Shinano-Asano Station

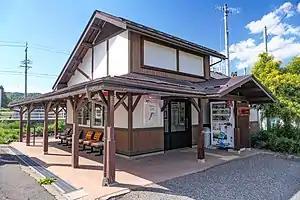
Shinano-Asano Station, May 2022

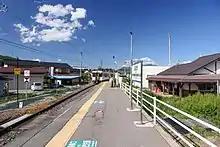
Station platform, May 2022

Shinano-Asano Station is served by the Iiyama Line, and is 2.2 kilometers from the starting point of the line at Toyono Station.